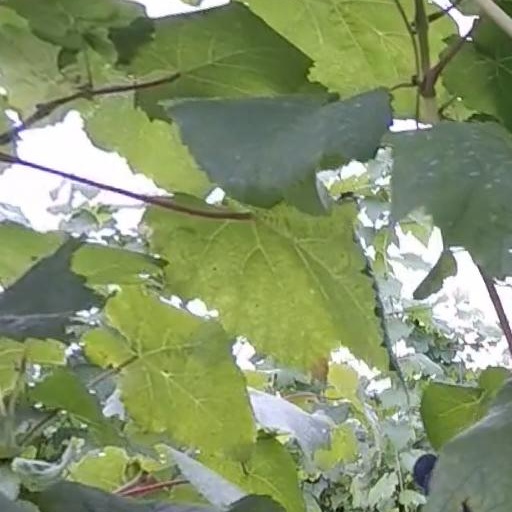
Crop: grape